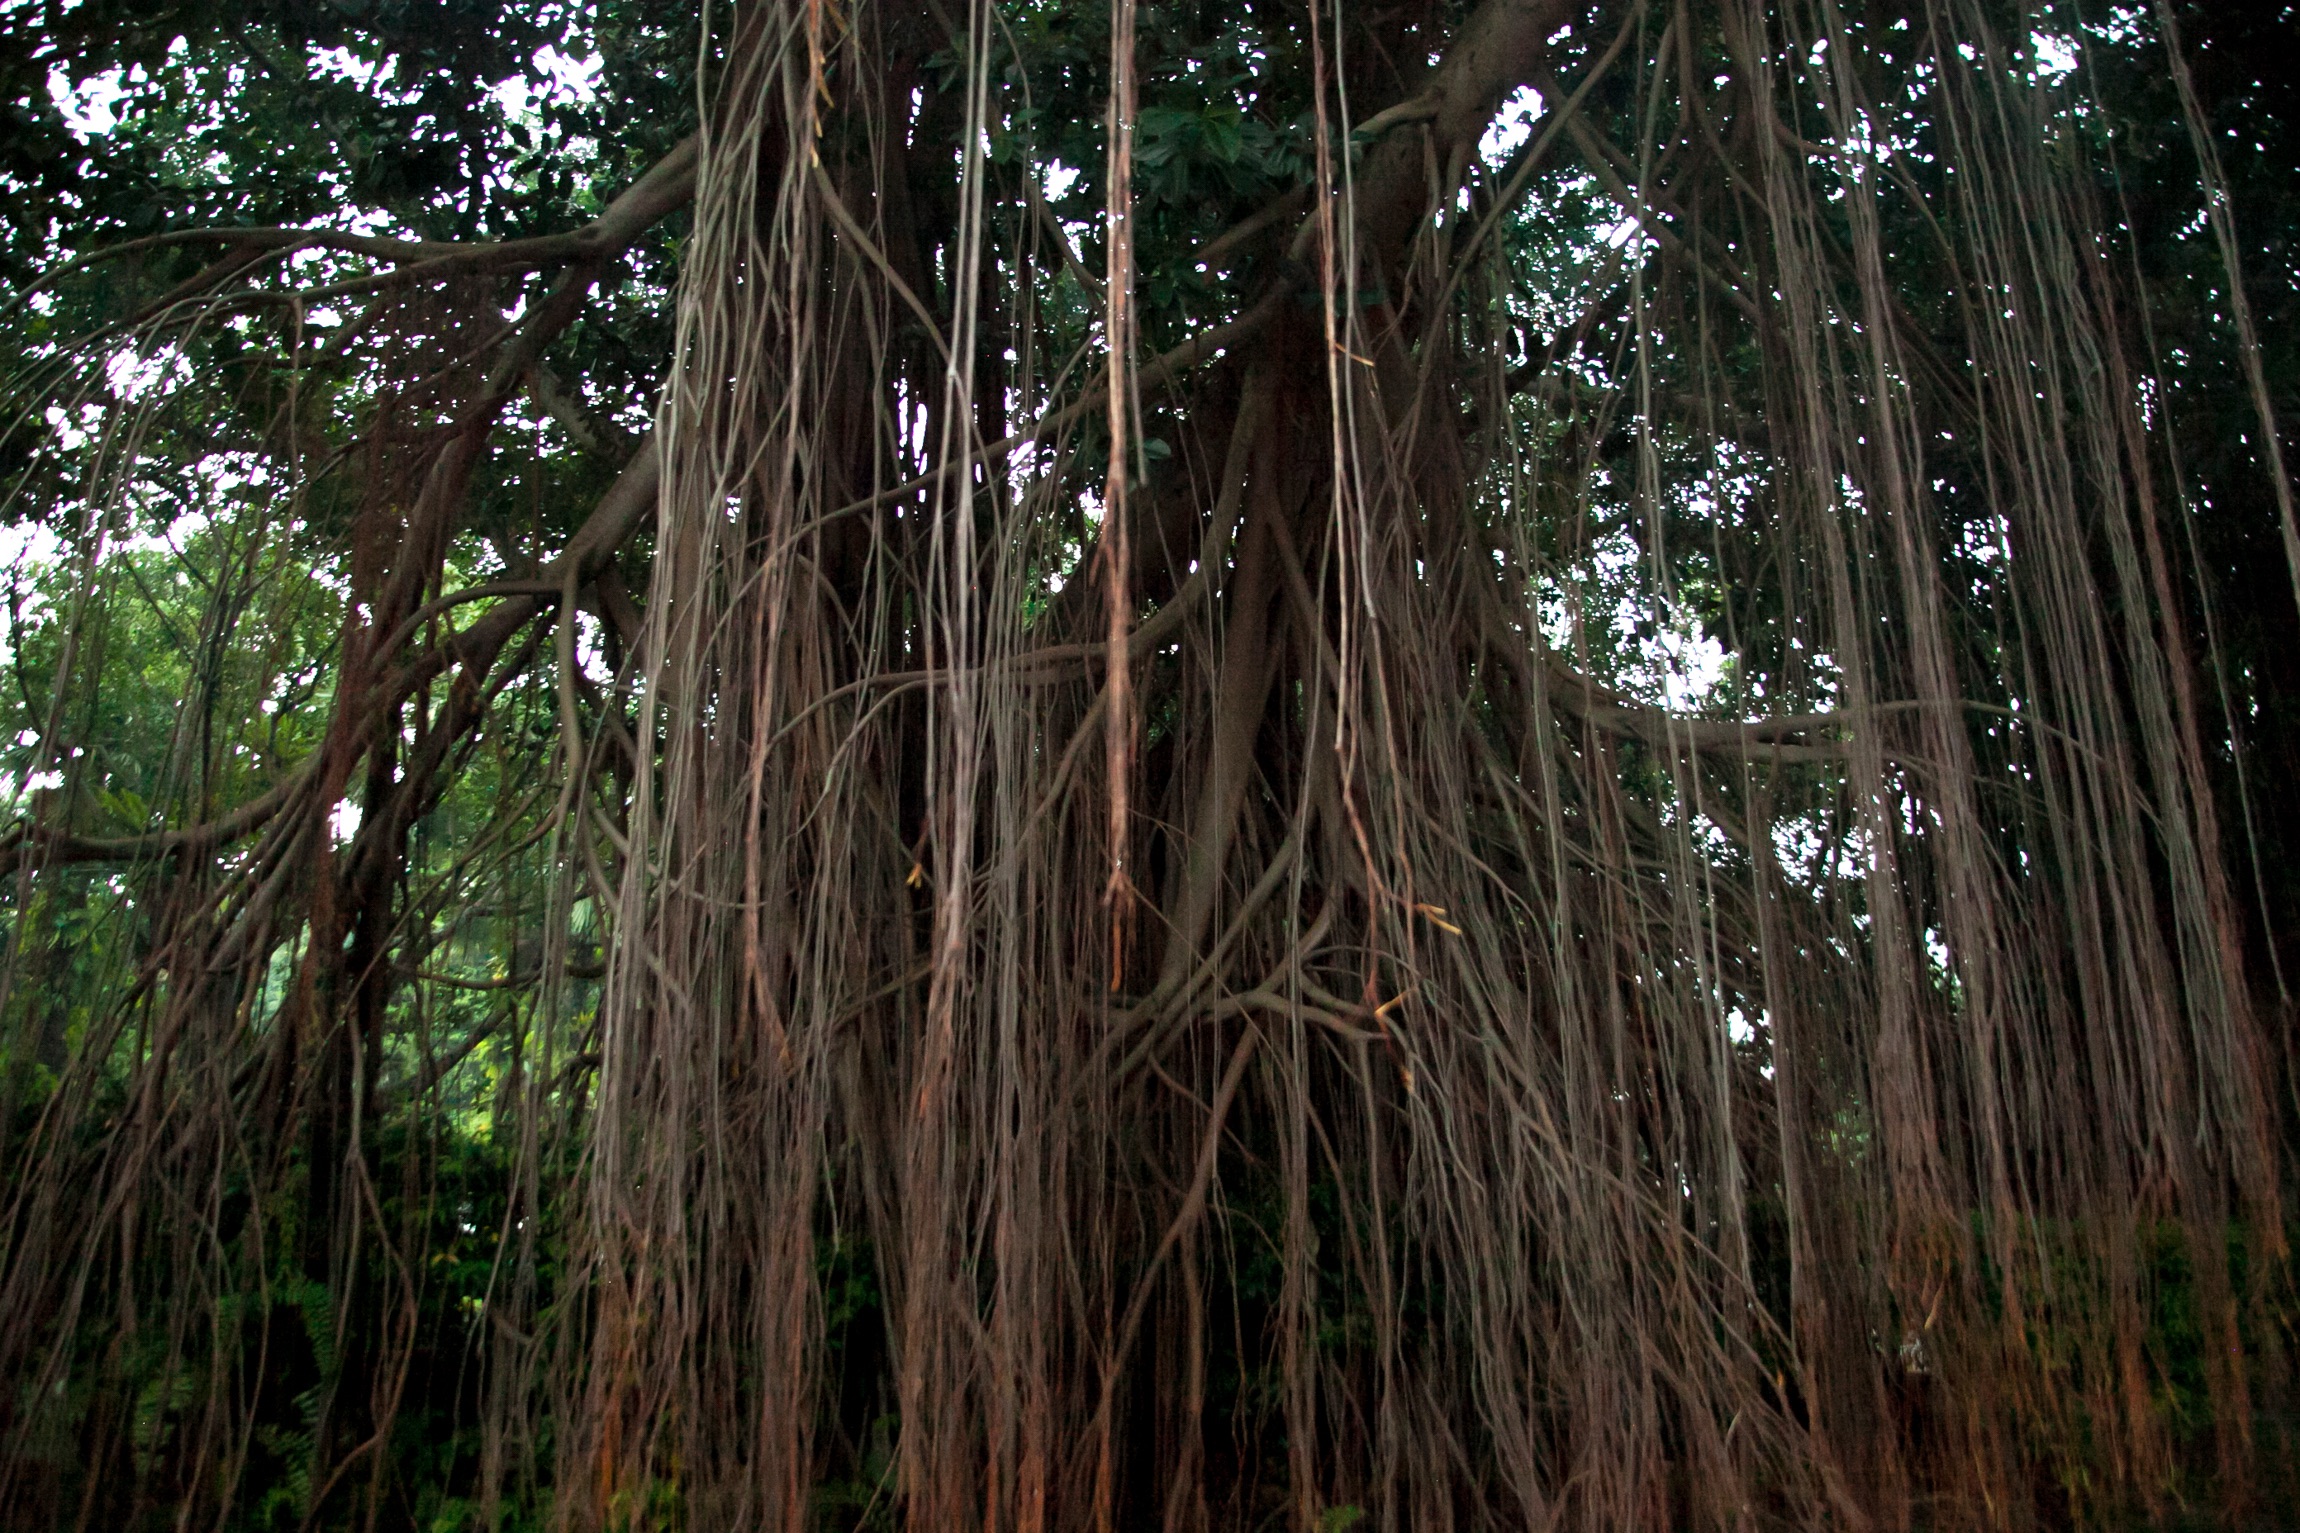
tree, forest, branch, plant, wood, sunlight, flower, trunk, jungle, botany, rainforest, woodland, habitat, bamboo, old growth forest, natural environment, plant stem, woody plant, temperate coniferous forest